Public school (United Kingdom)

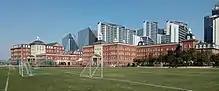
Wellington College International, Shanghai

By the end of the 19th century the "public school movement", had extended to all parts of the (then) United Kingdom. The 1895 Public School Yearbook included Loretto School (1827), Glenalmond College (1847) and Fettes College (1870).